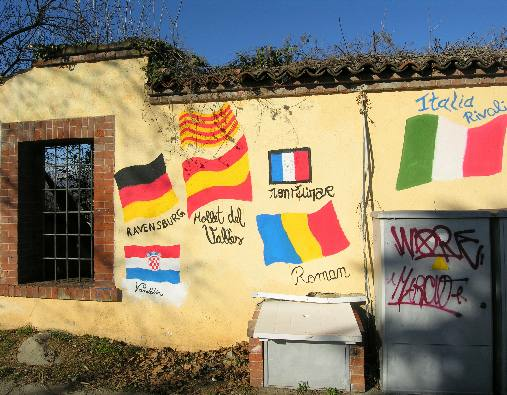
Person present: No